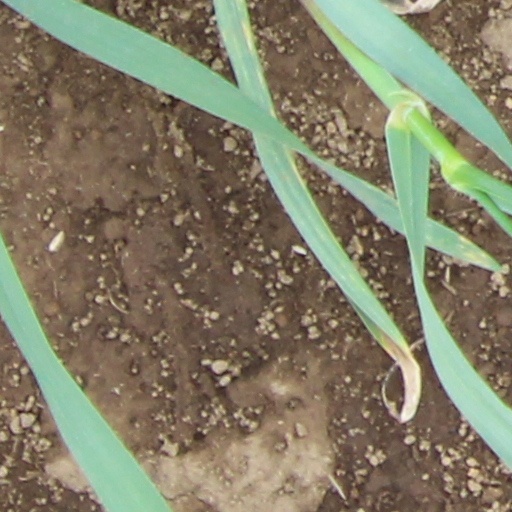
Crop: wheat